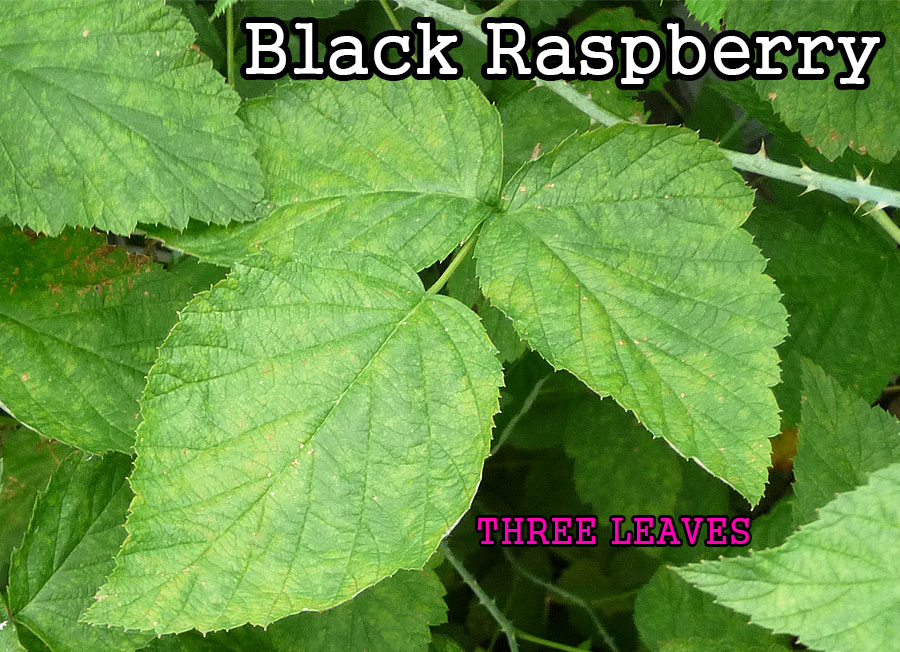
Labels: Raspberry leaf, Raspberry leaf, Raspberry leaf, Raspberry leaf